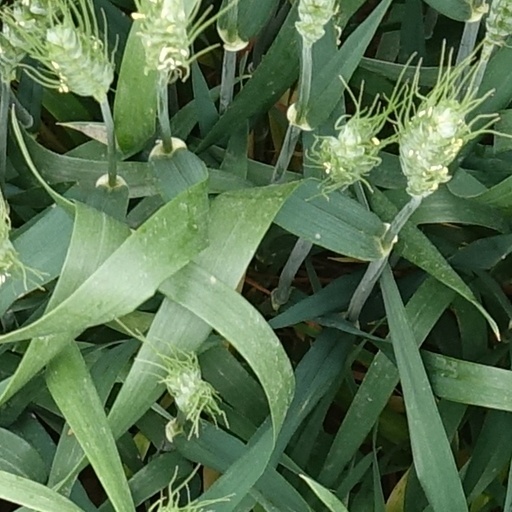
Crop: wheat